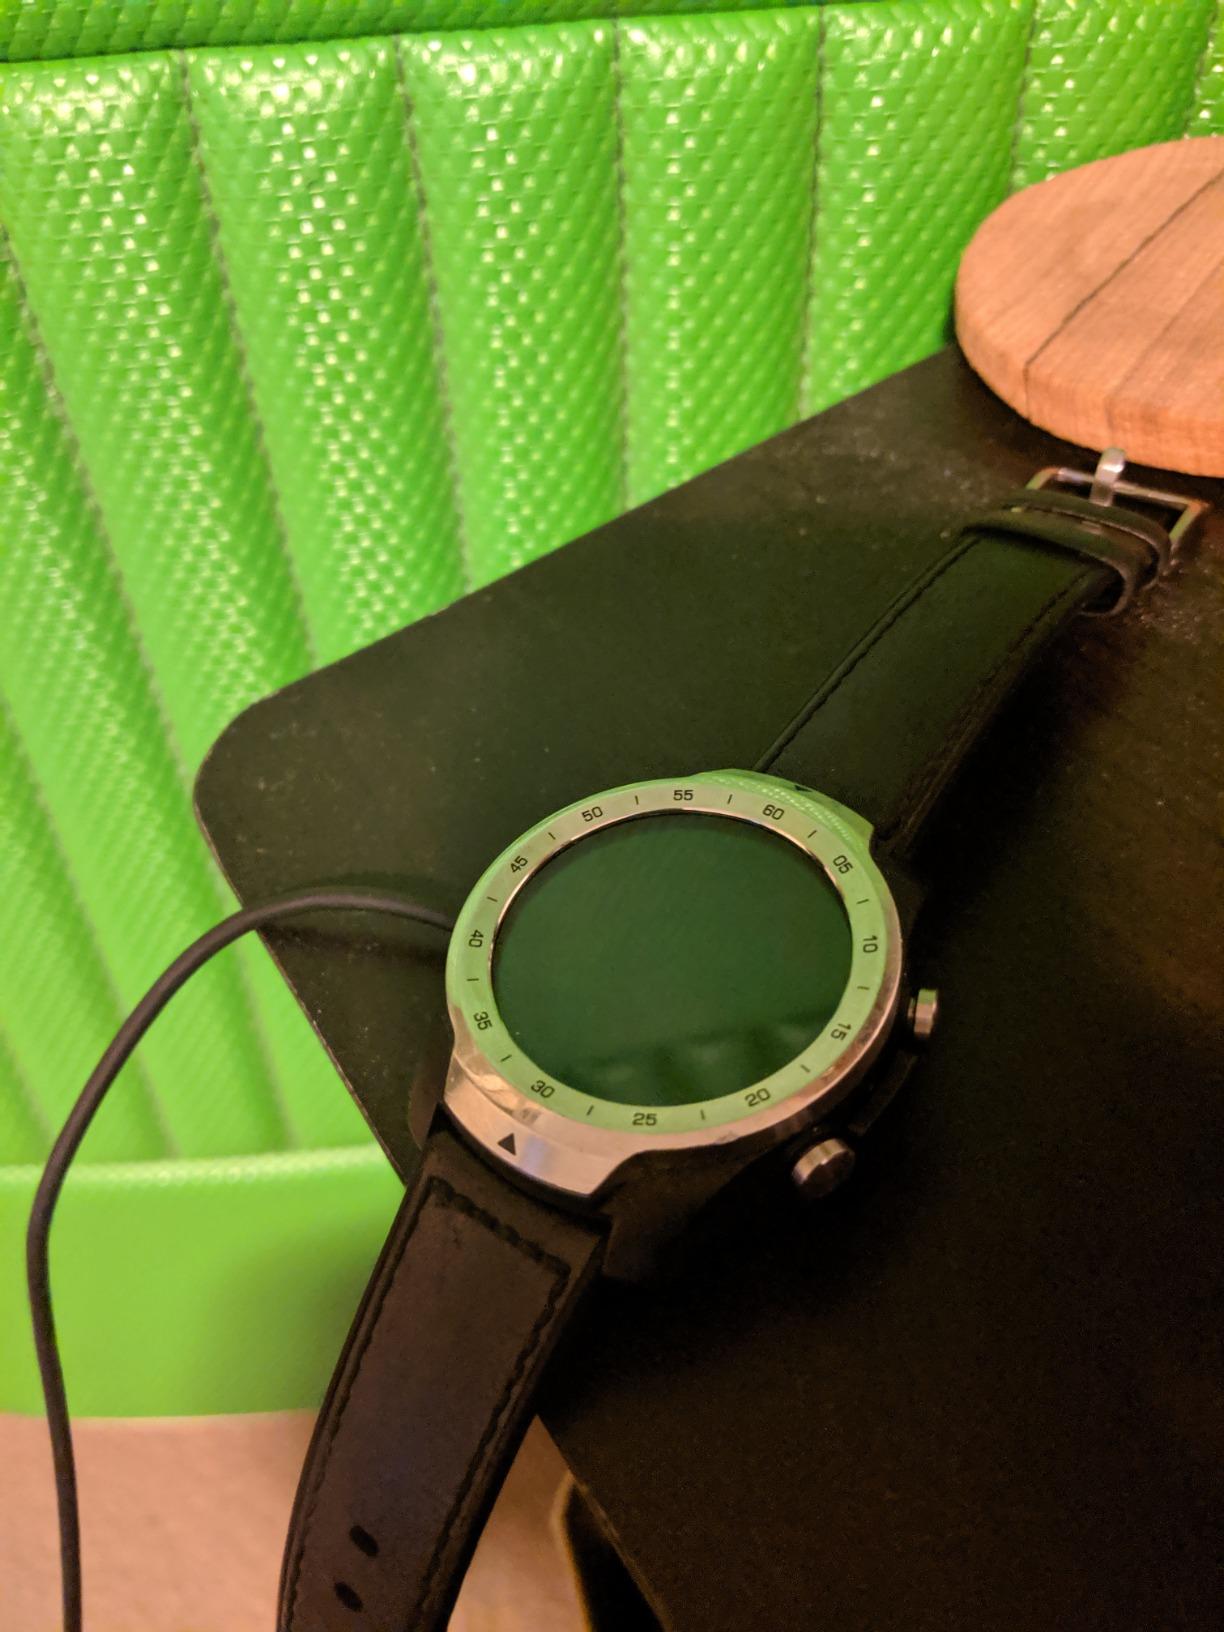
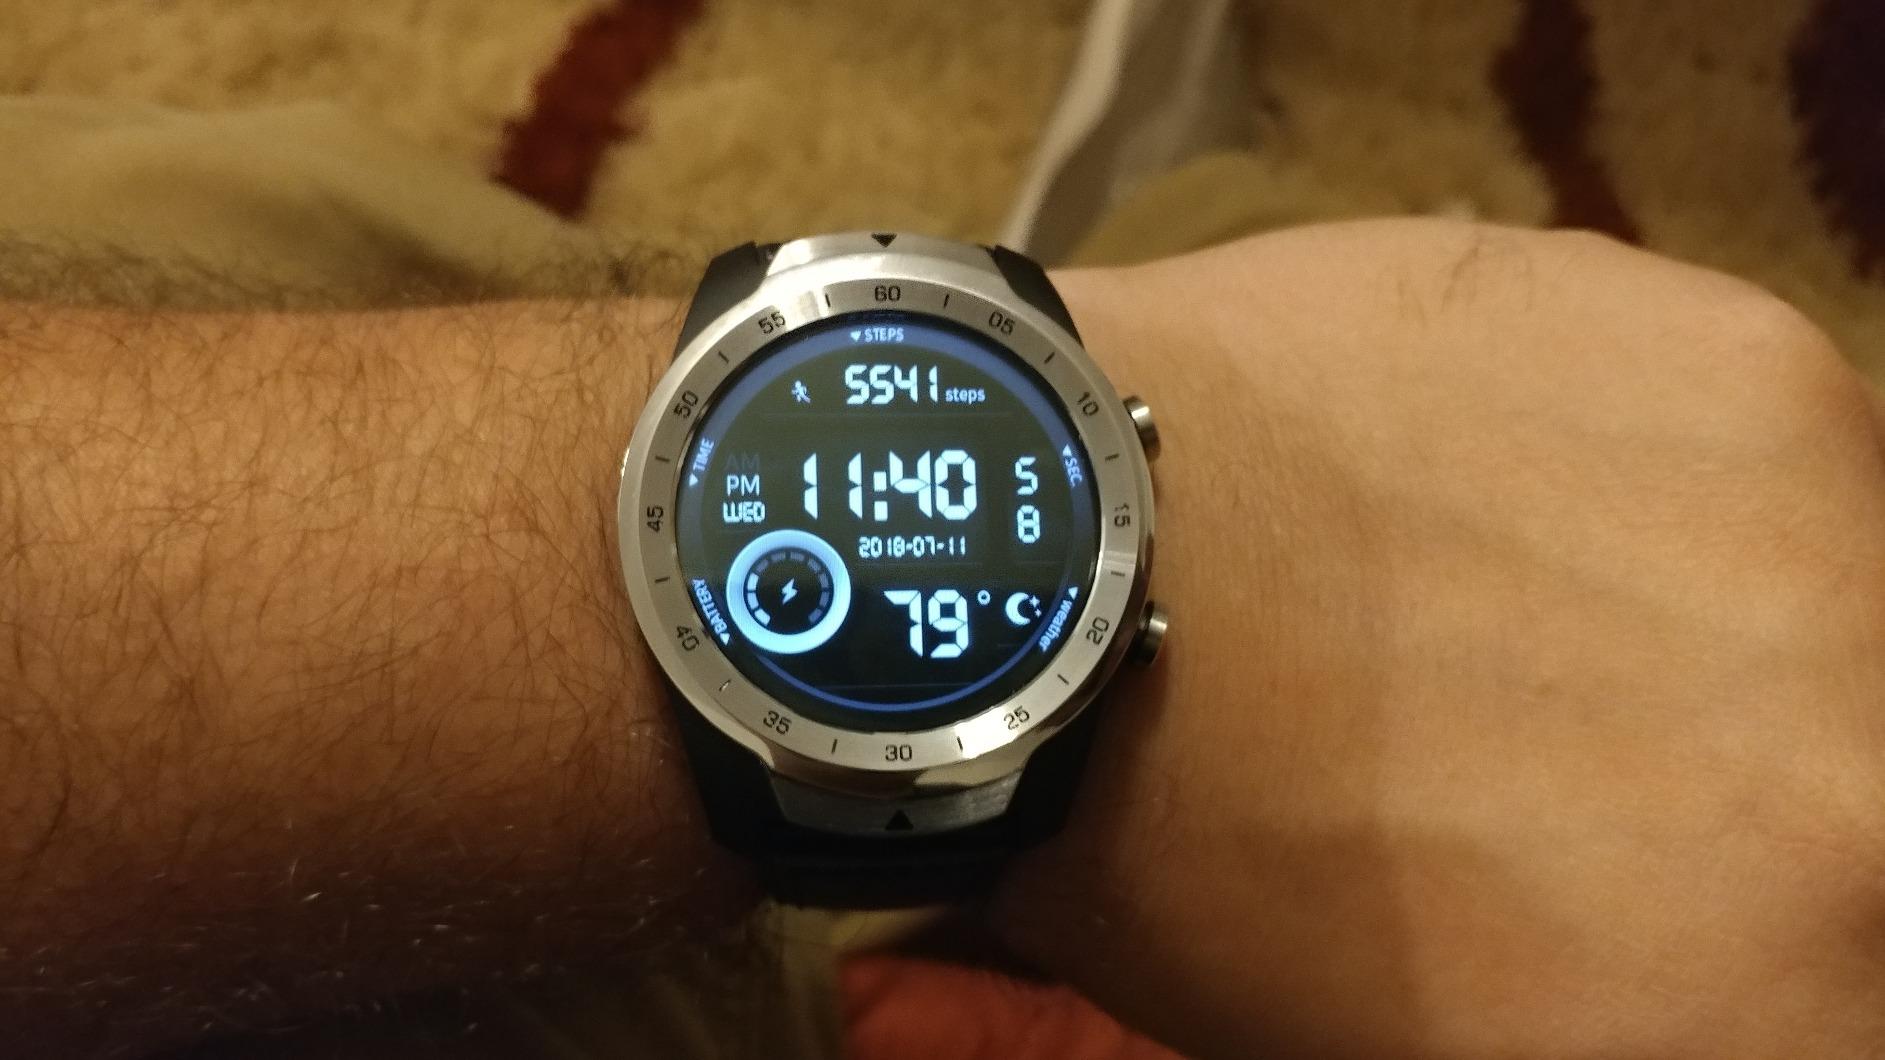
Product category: smartwatch
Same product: yes